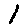
Label: 1